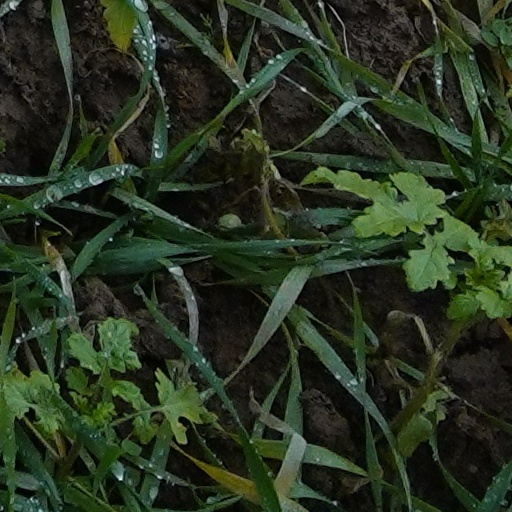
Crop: wheat